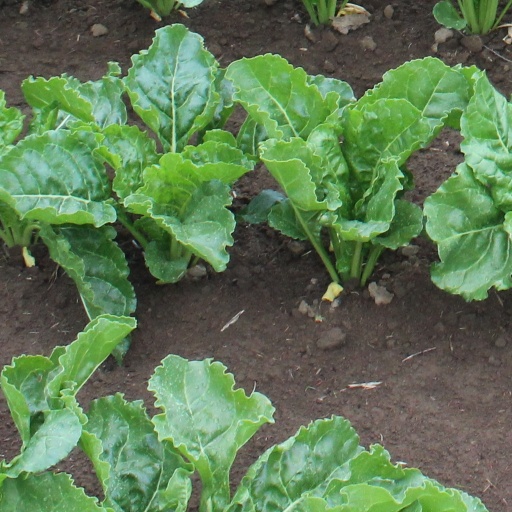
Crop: sugar beet